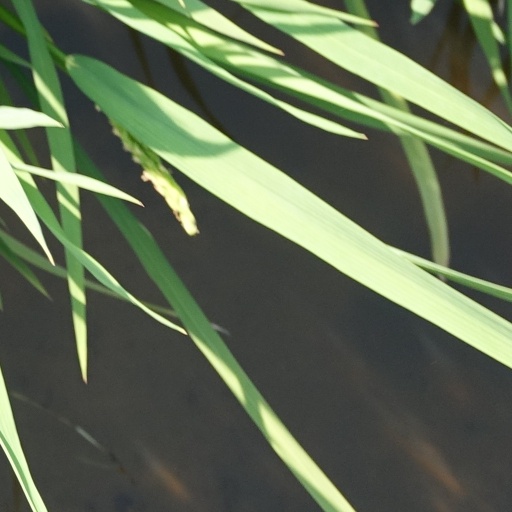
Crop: rice